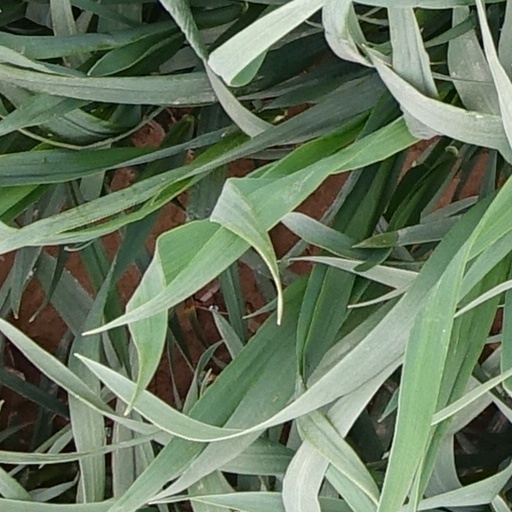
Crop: wheat